Trams in Nizhny Novgorod

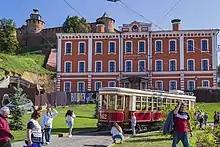
KM tram in the National Unity Square

The 1950s and 1960s were years of expansion. By 1960 a further of lines had been constructed, and the network was now organised into 18 routes. The total network in 1965 extended to . The system was further enhanced in 1968 with a new larger tram depot.